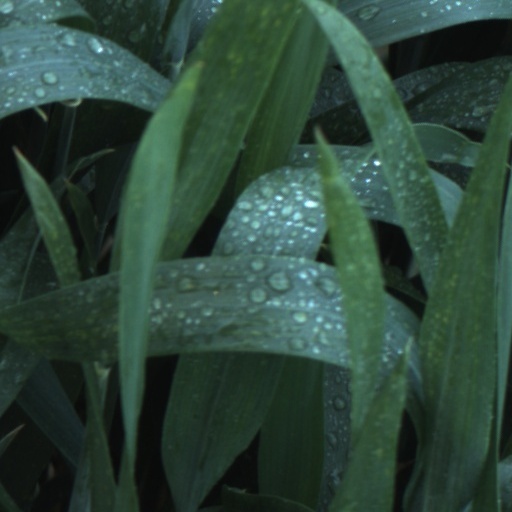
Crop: wheat